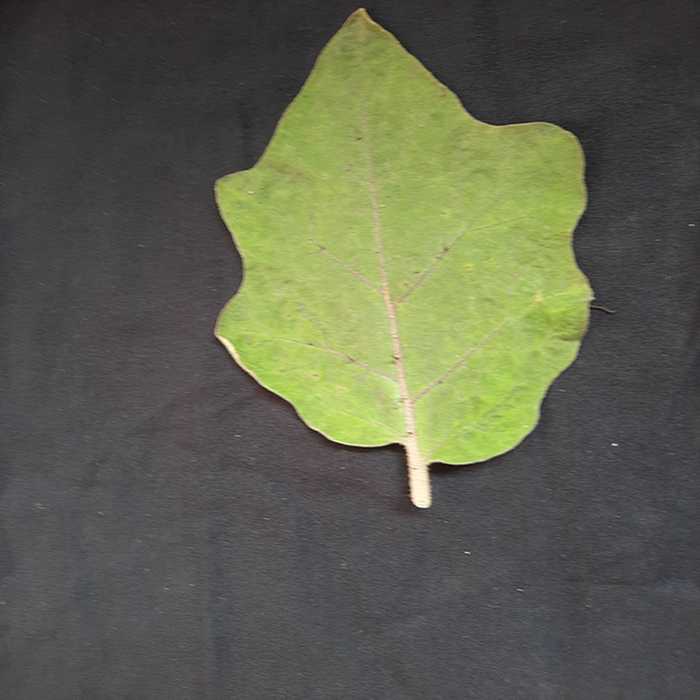
Plant: Eggplant
Label: Eggplant fresh leaf